PHW Group

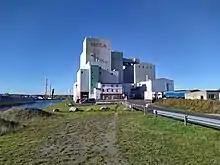
Site of the subsidiary company "MEGA Tierernährung".

The core business area of the PHW Group is poultry production under the brand "Wiesenhof". The PHW Group features a strong vertical integration and combines large parts of the poultry production chain. These include hatcheries, fattening, the production of feed and veterinary medicine, logistics, the slaughtering and cutting of poultry, and the processing and marketing of poultry meat. Chickens are the main products processed, along with turkeys and ducks. The PHW Group also owns just under 50 percent of the shares of the WIMEX Group, one of the world's largest suppliers of day old chicks of the "Cobb" breed.